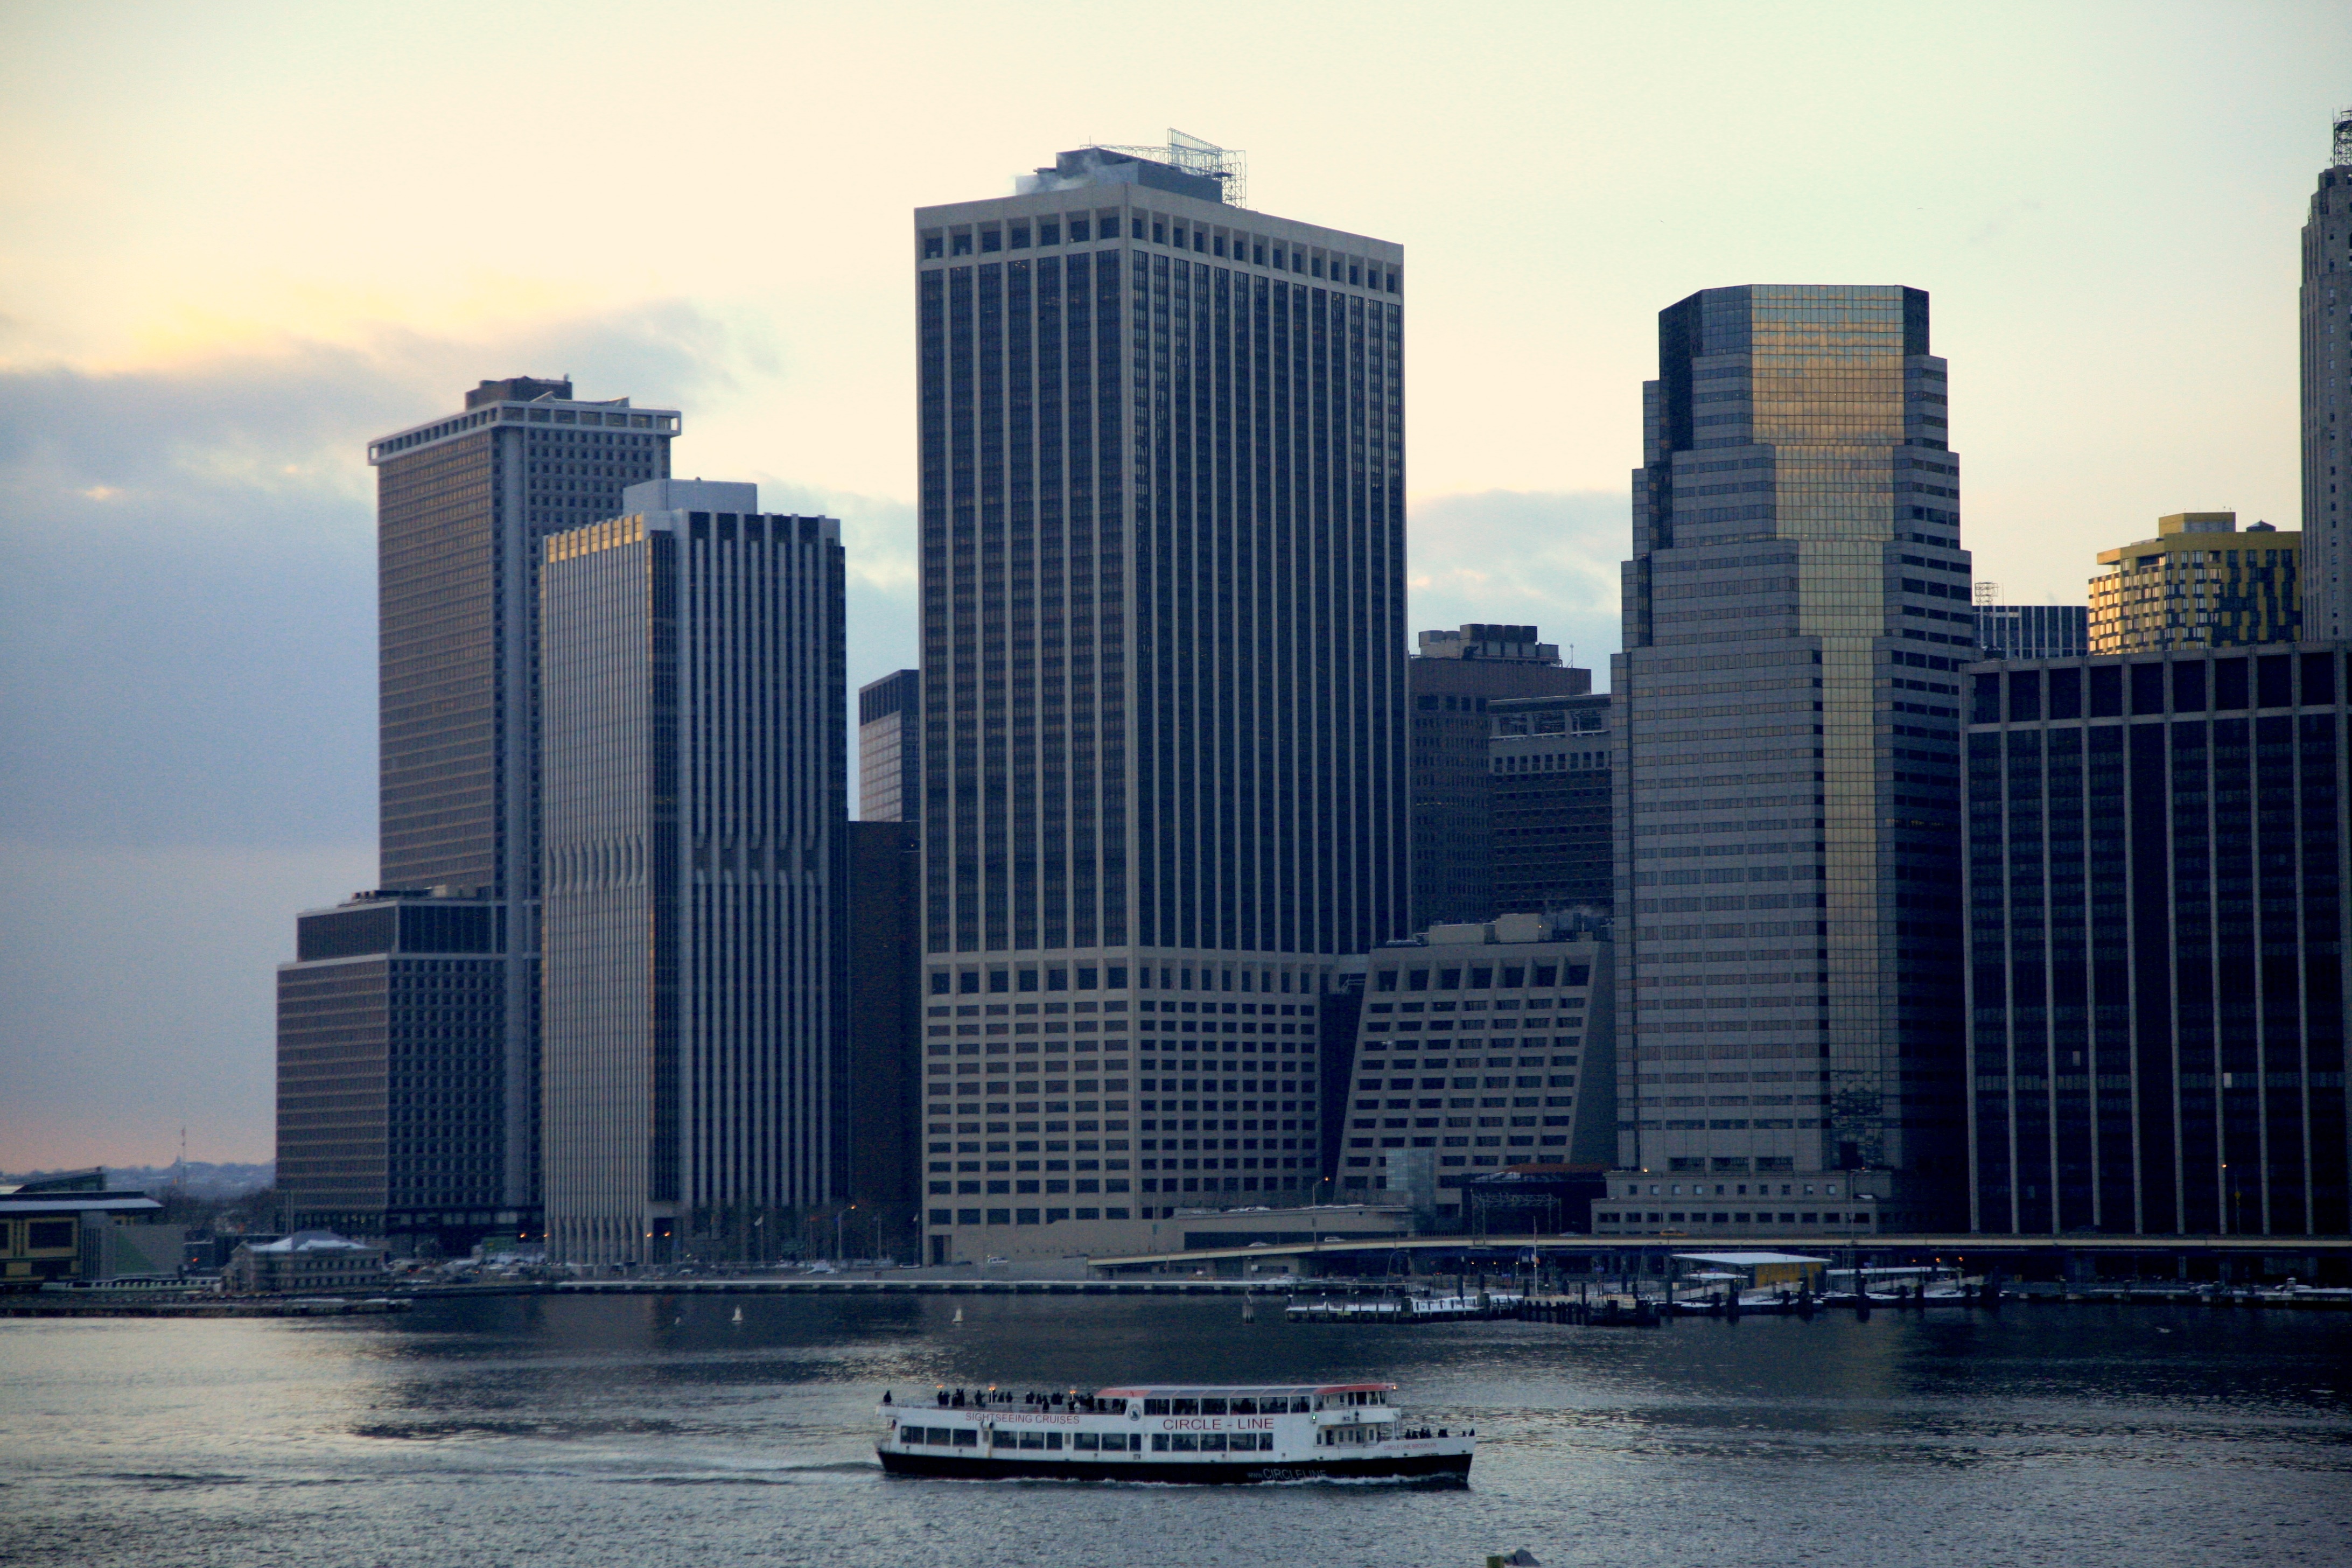
horizon, skyline, city, skyscraper, cityscape, downtown, dusk, reflection, nyc, landmark, brooklyn, tower block, newyork, newyorkcity, ny, eastriver, newyorkskyline, selection, metropolis, skycraper, circleline, manhattanskyline, urban area, geographical feature, atmospheric phenomenon, human settlement, metropolitan area